Stara Zagora massacre

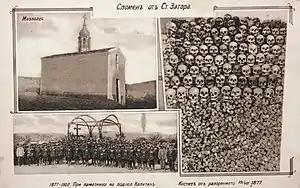
Skulls and bones of massacred Bulgarians at Stara Zagora (ethnic cleansing by the Ottoman Empire)

The relative obscurity of what is arguably the biggest war crime in modern Bulgarian history is owing to the series of grave tactical errors committed by Süleyman Pasha's Russian counterpart, General Iosif Gurko and his command staff, which make them largely complicit in what occurred.